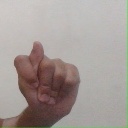
अक्षर: ट